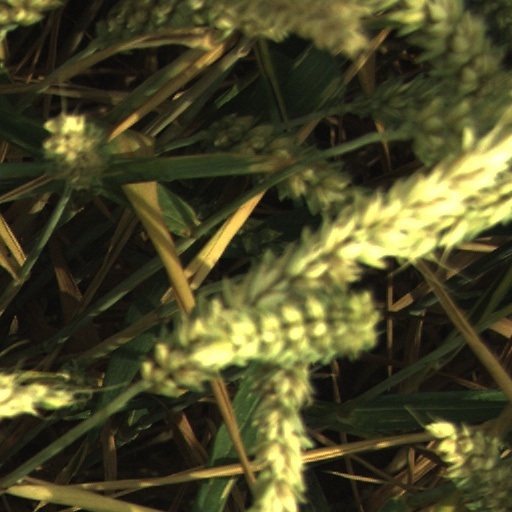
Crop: wheat